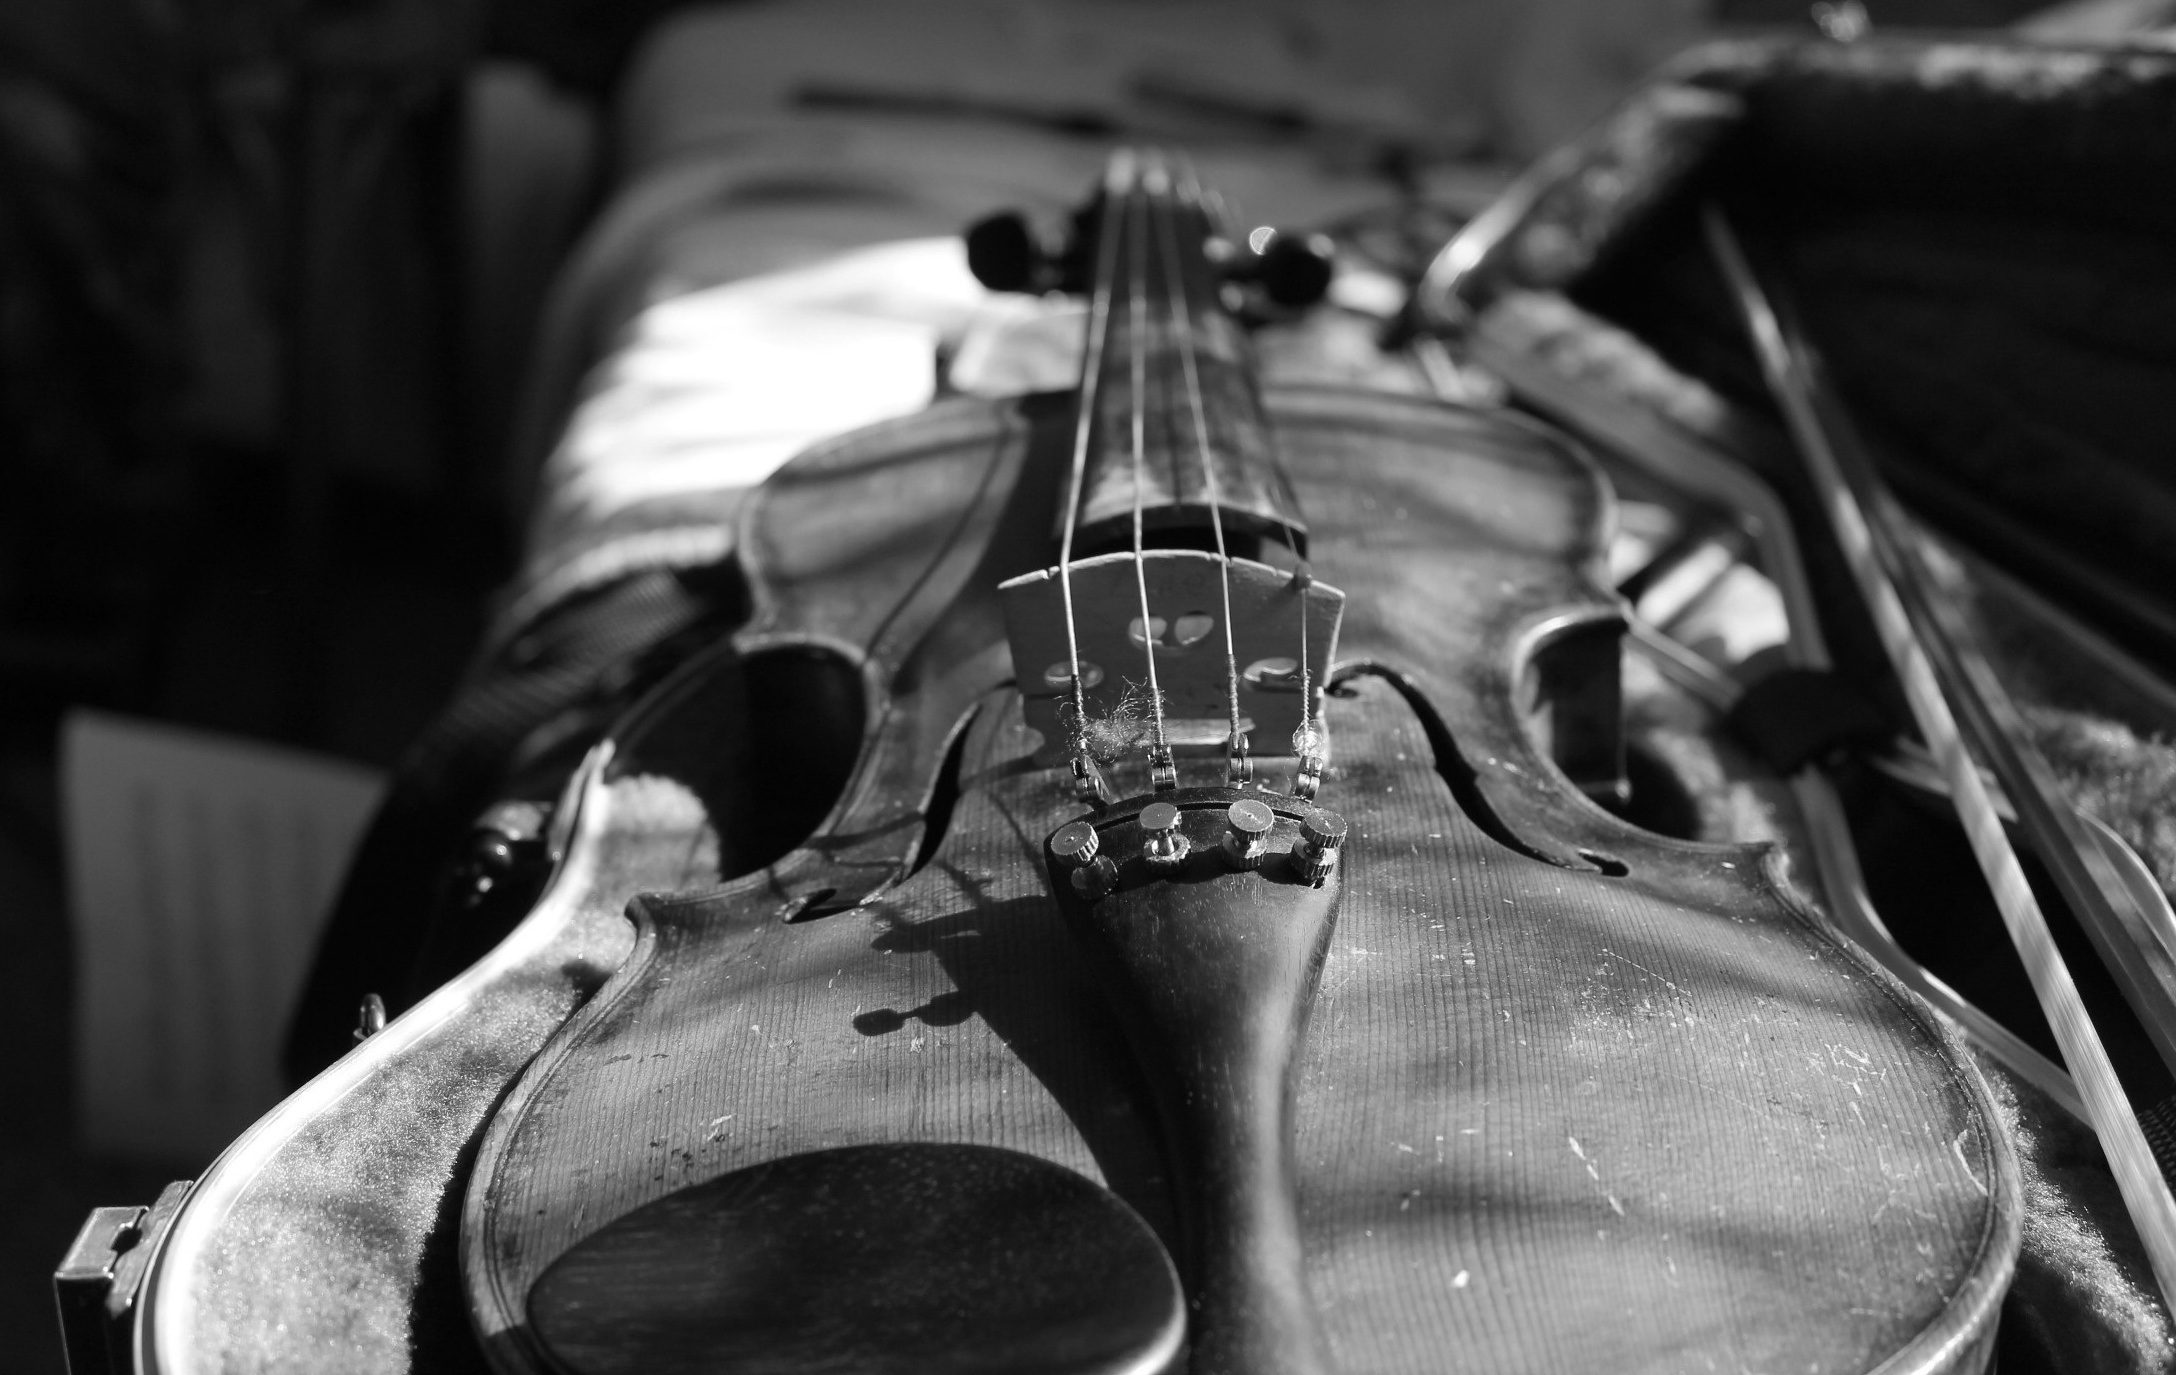
music, black and white, white, photography, guitar, string, tool, black, monochrome, musical instrument, close up, violin, art, glasses, wooden, bow, monochrome photography, string instrument, bowed string instrument, violin family